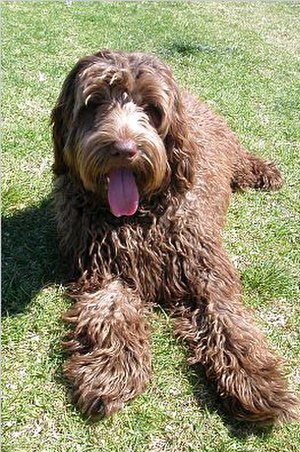
Labradoodle
Labradoodle er en blanding af labrador retriever og storpuddel. Den har sit ophav i Australien, hvor opdrætteren Wally Conron i 1989 for første gang parrede en labrador med en puddel i et forsøg på at fremavle allergivenlige hunde for organisationen Guide Dogs Victoria, en organisation som opdrætter og træner førerhunde for blinde.